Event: Ecuador Earthquake
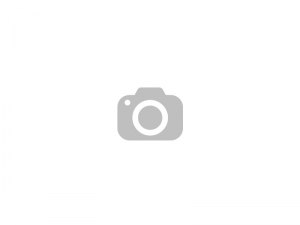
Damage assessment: damage